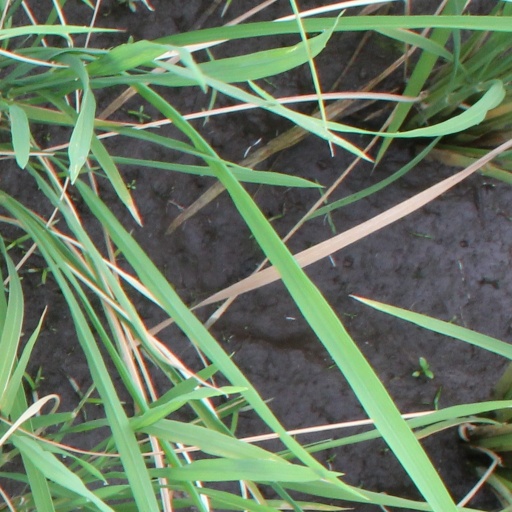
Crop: rice